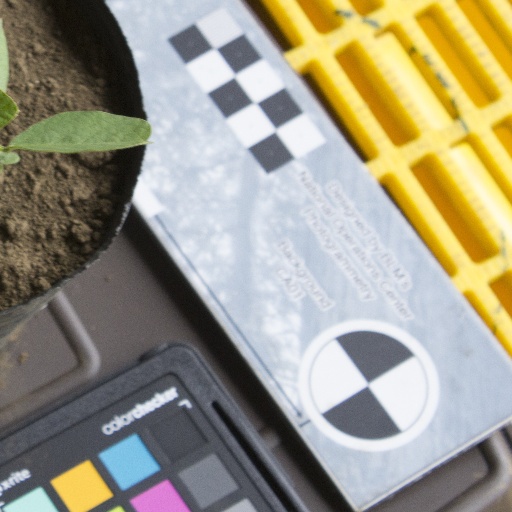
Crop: soybean